Question: Please indicate a possible affordance area of brush_with_toothbrush that can be used for brushing
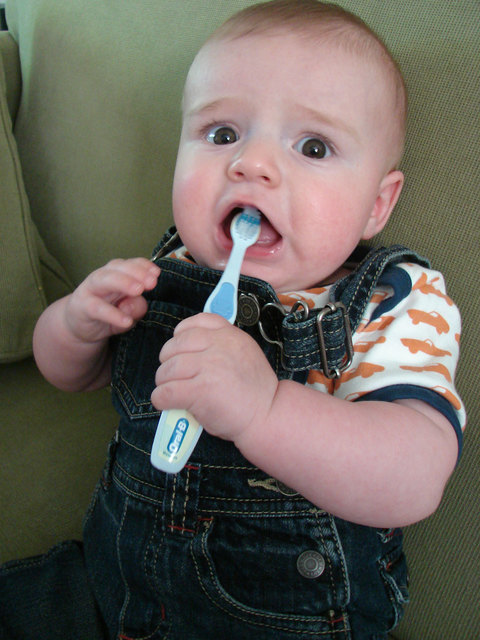
Answer: [198.607, 213.67, 264.607, 332.92]